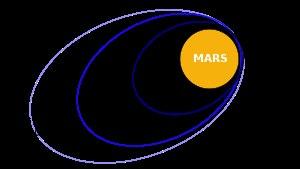
L'aérofreinage, ou freinage atmosphérique, est une manœuvre de mécanique spatiale qui permet de modifier les caractéristiques de l'orbite elliptique d'un vaisseau spatial en utilisant les forces de frottement exercées par l'atmosphère de la planète. Cette manœuvre est utilisée principalement pour placer une sonde spatiale en provenance de la Terre sur son orbite de travail autour de la planète qu'elle doit étudier. Grâce à cette technique, le vaisseau utilise sensiblement moins d'ergols que s'il avait eu recours à ses moteurs ; l'économie de carburant réalisée permet de réduire la masse de la sonde, donc son coût, et d'augmenter la part de la charge utile.